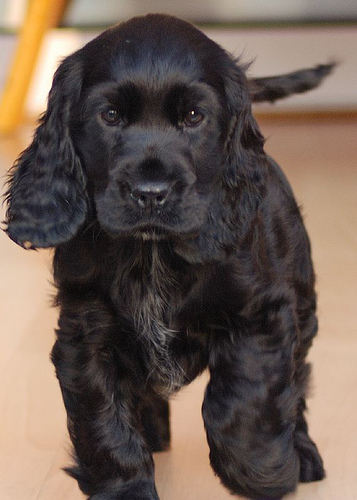
Animal: dog
Breed: english_cocker_spaniel